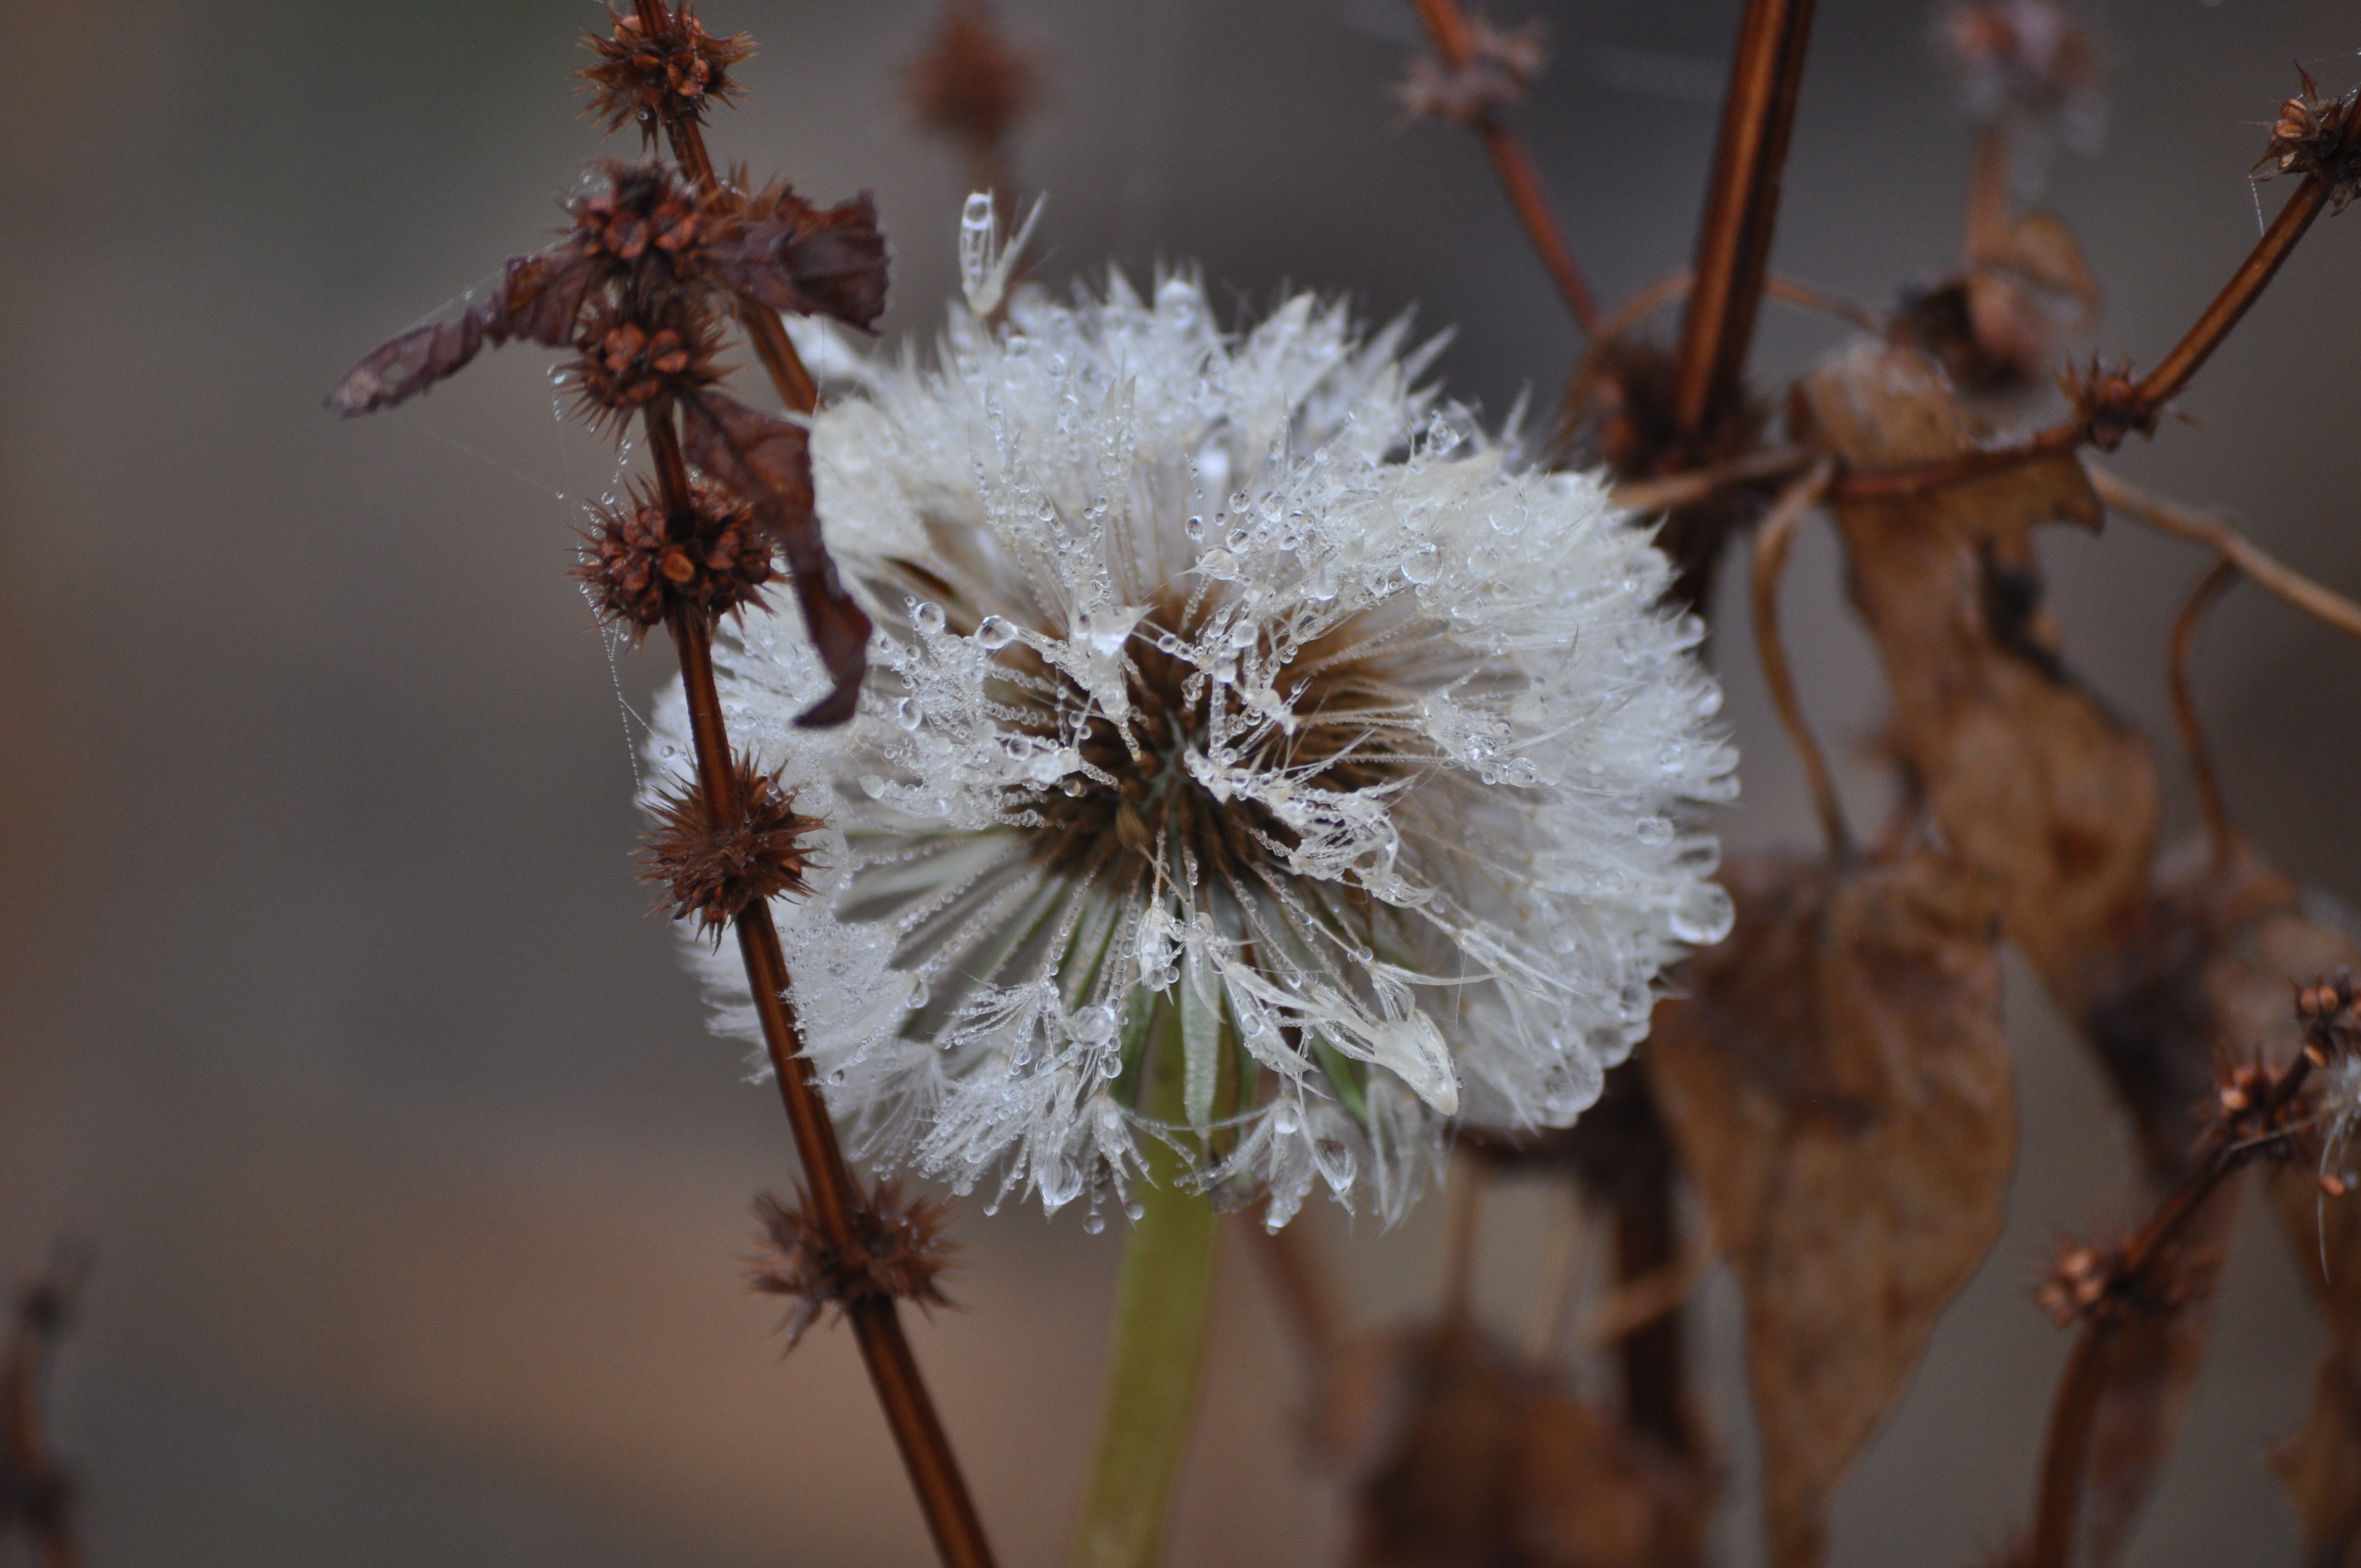
dandelion, gooseberries, flower, plant, petal, twig, branch, tree, blossom, flowering plant, terrestrial plant, wood, pollen, macro photography, frost, wildflower, winter, plant stem, Myrtle family, subshrub, Pedicel, caper family, prunus, still life photography, herbaceous plant, trunk